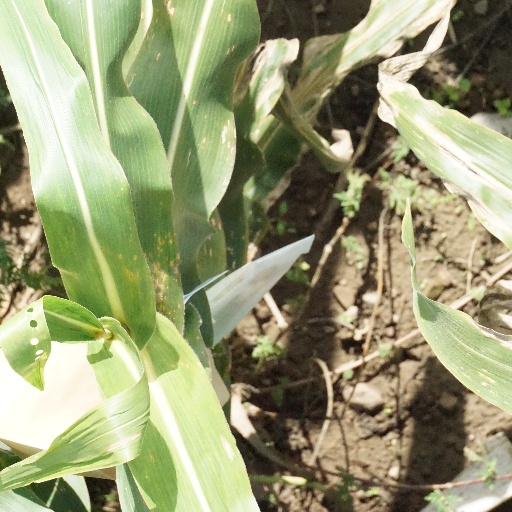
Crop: maize; corn